Slave plantation

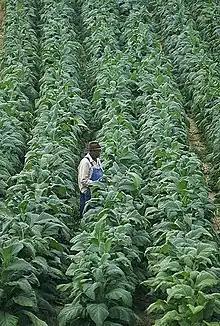
Tobacco field

A slave plantation is an agricultural farm that uses enslaved people for labour. The practice was abolished in most places during the 19th century.